Military deception

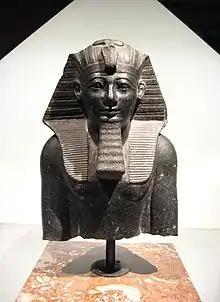
An early example of military deception was Thutmose III's capture of the Sinai city of Yapu

The development of modern military deception doctrine has led to the codification of several rules and maxims. In U.S. doctrine, three of the most important are expressed as Magruder's Principle, the Jones' Dilemma, and Care in the Placement of Deceptive Material (Avoid Windfalls).